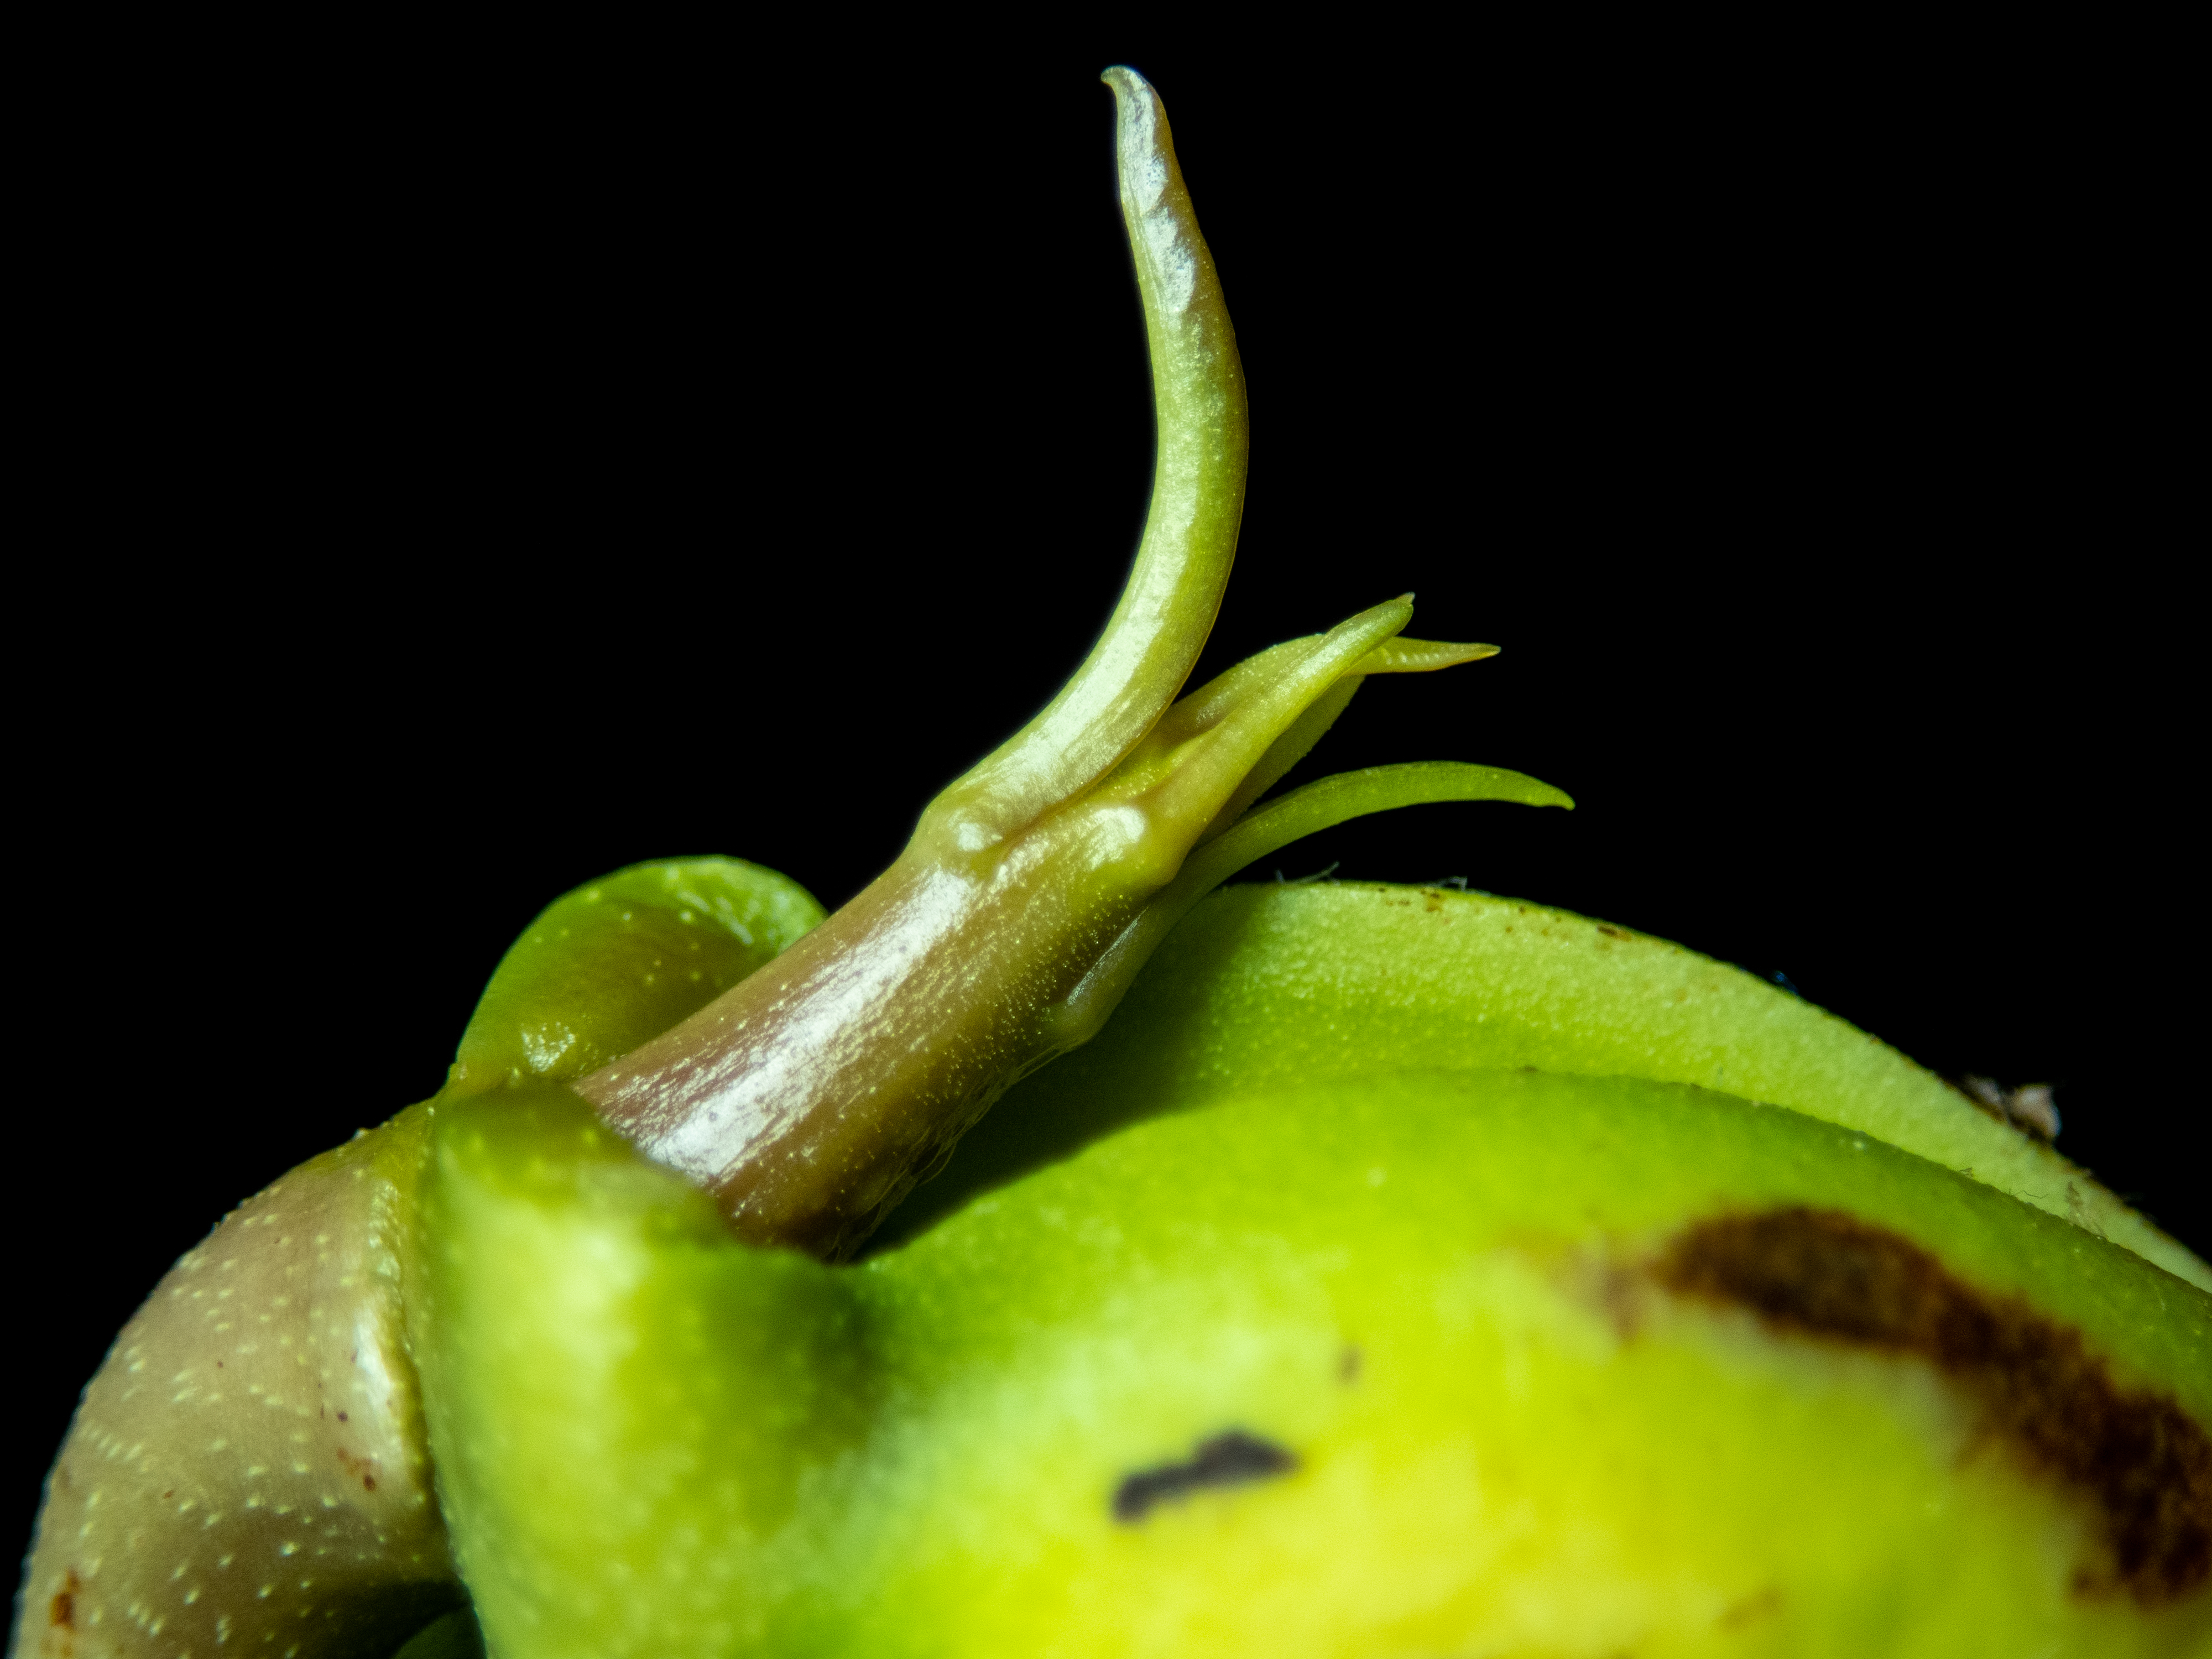
mango, tree, seed, green, growing, plant, fruit, still life photography, plant stem, natural foods, flower, nepenthes